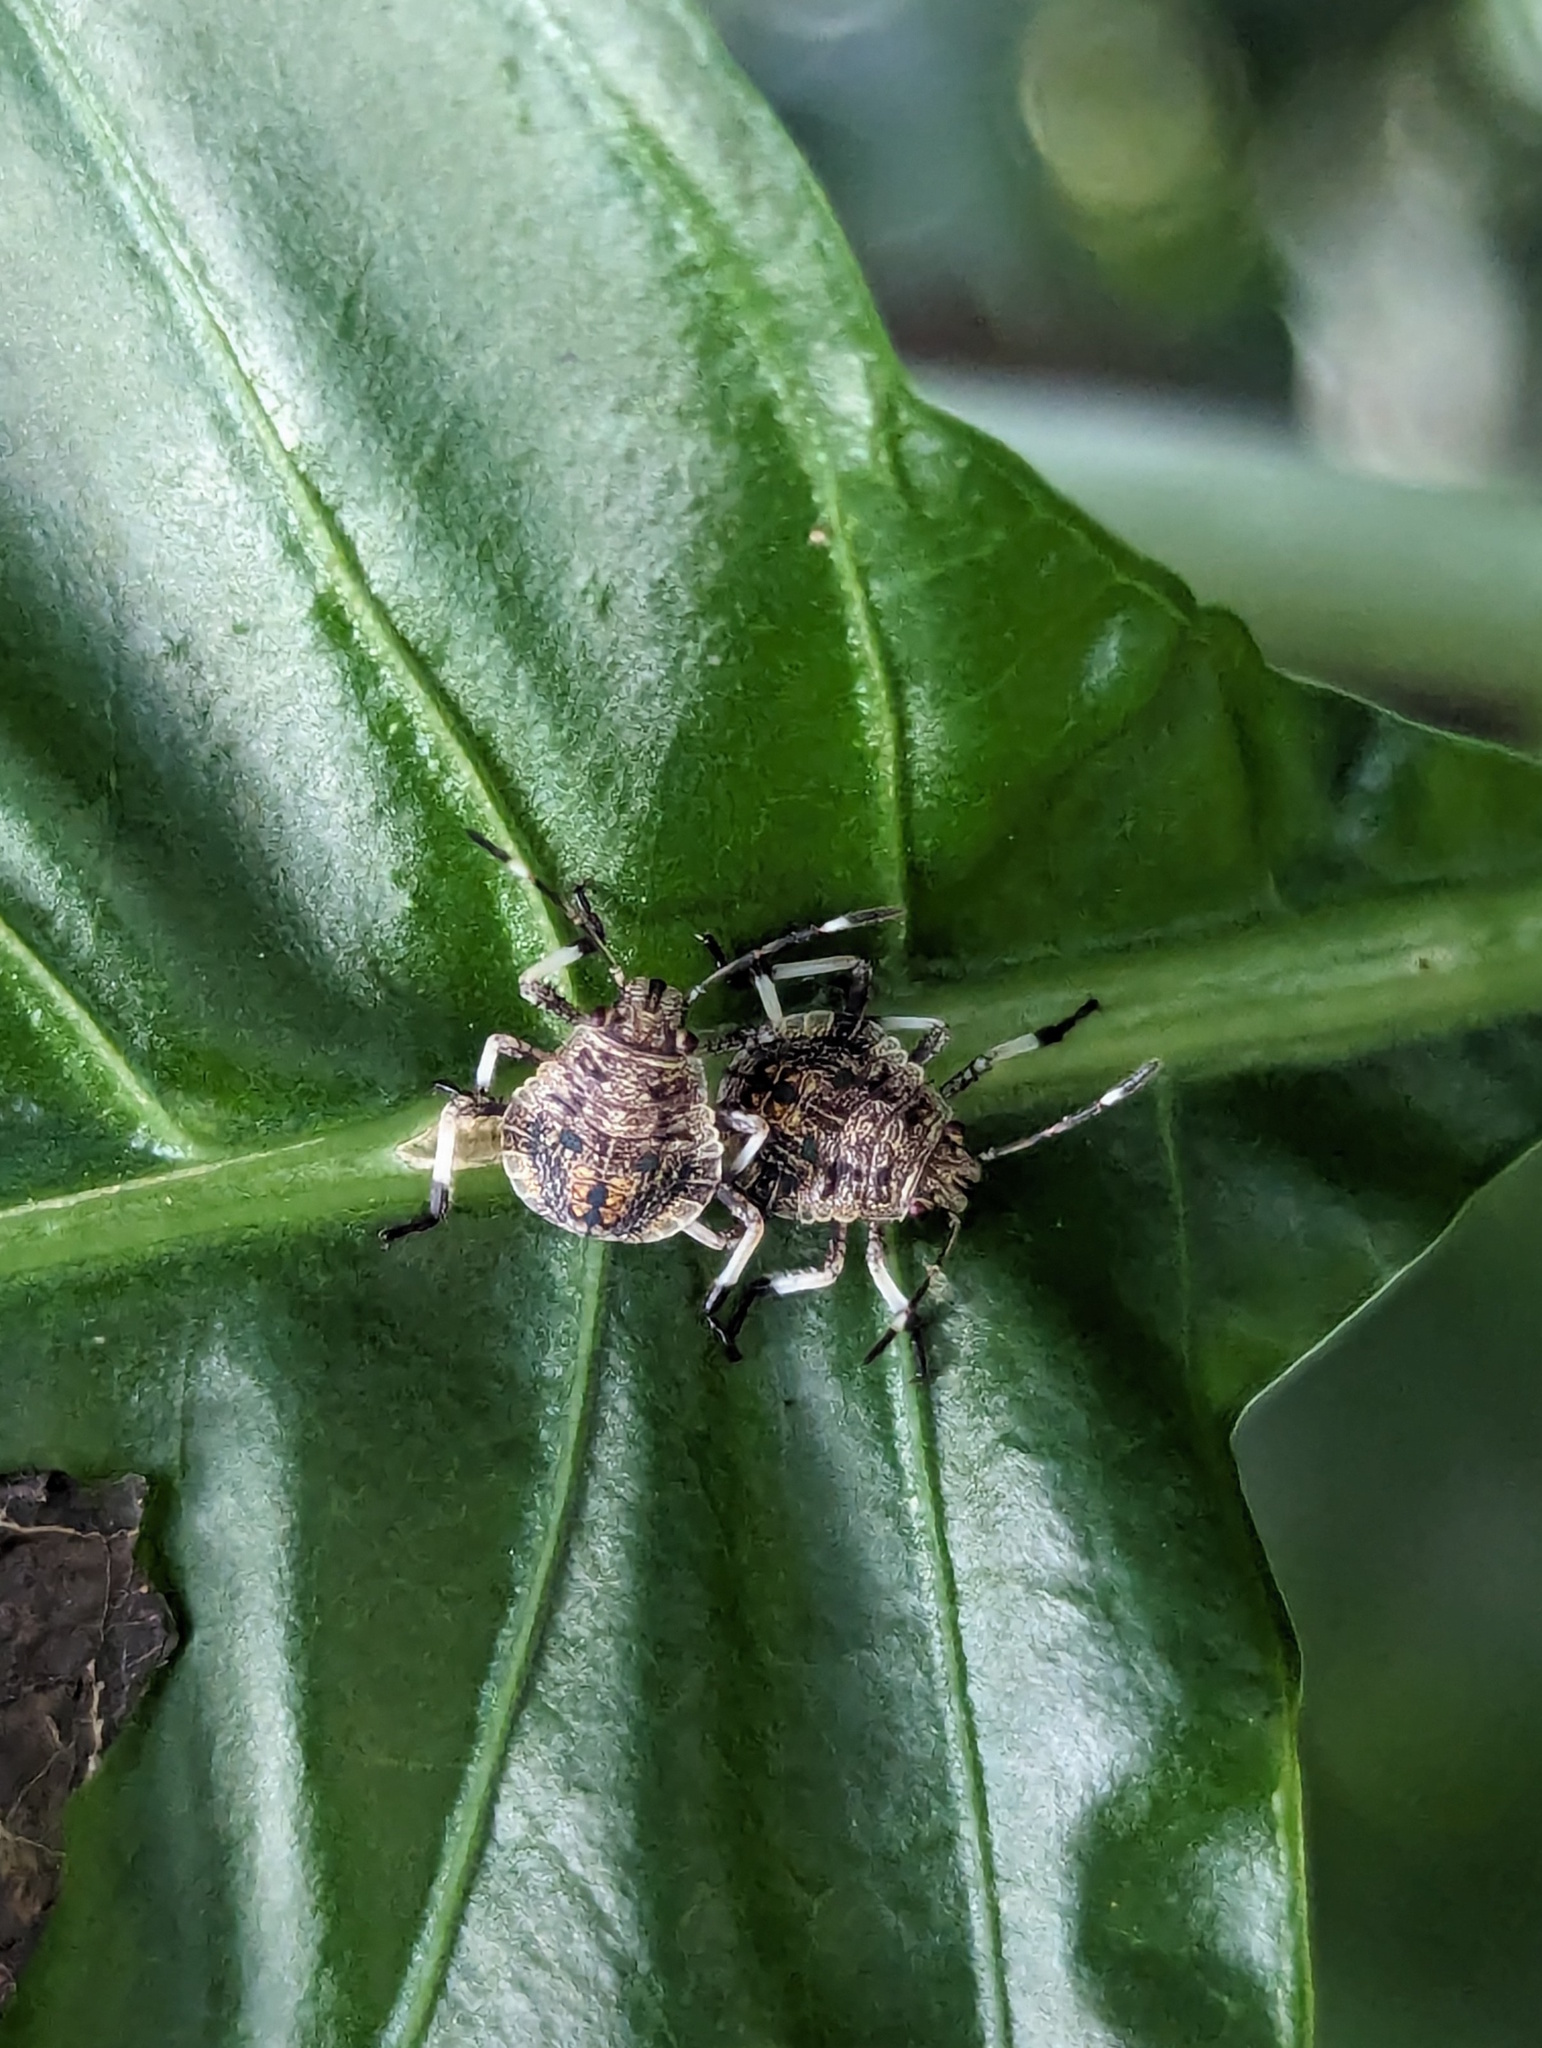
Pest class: stink_bug